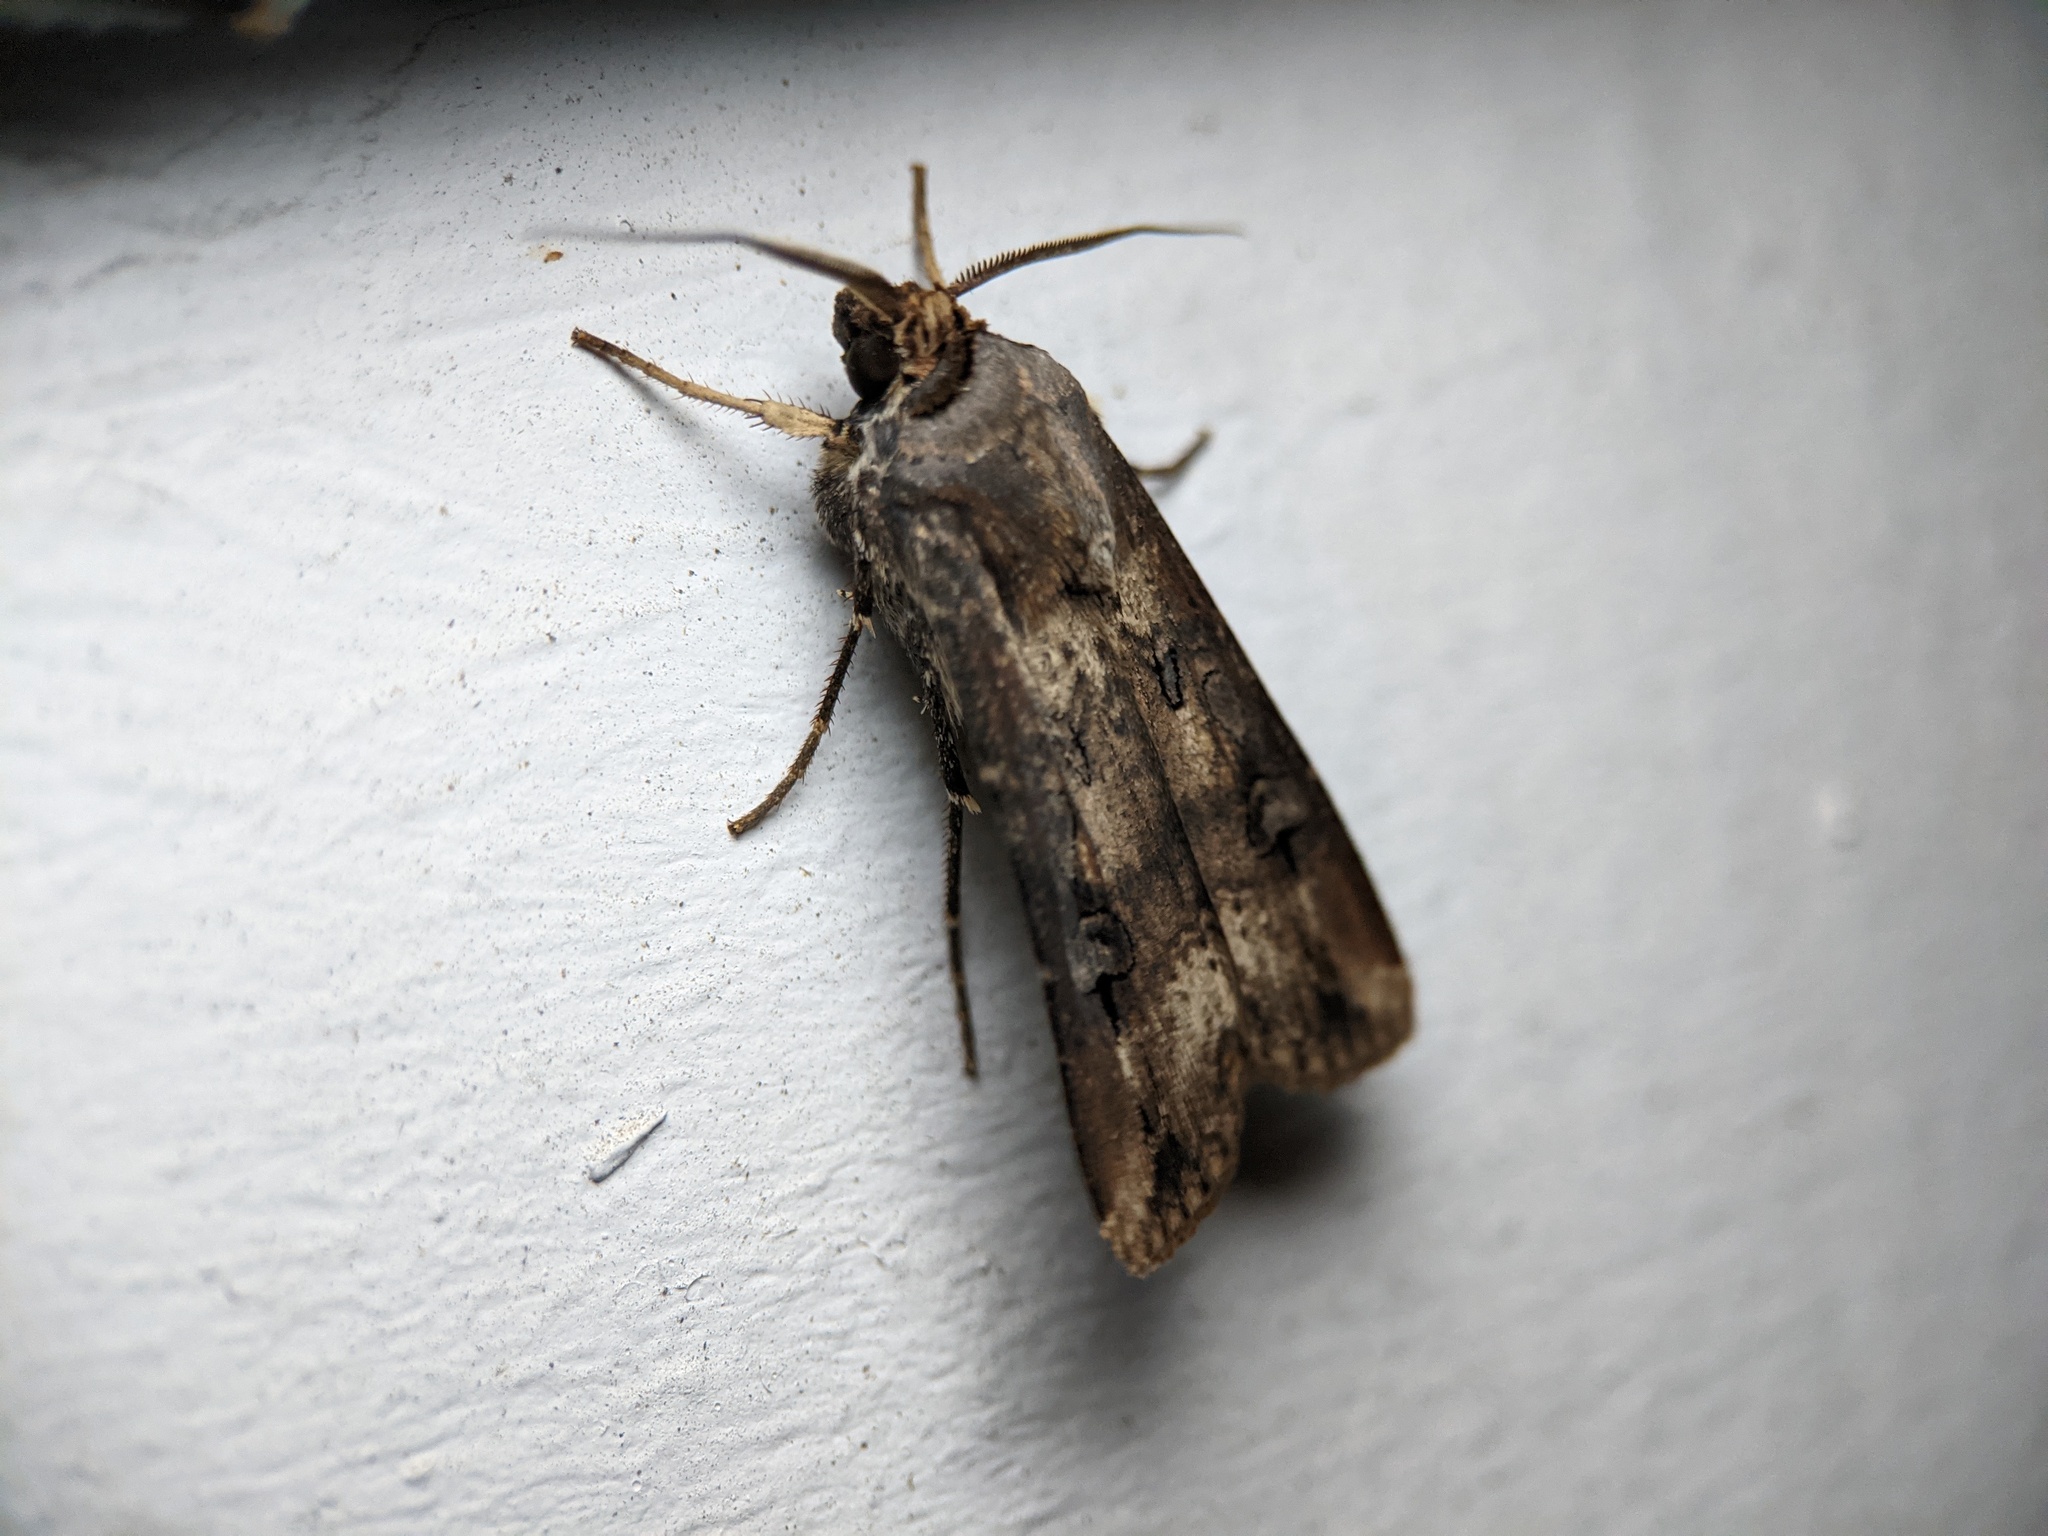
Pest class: cutworms